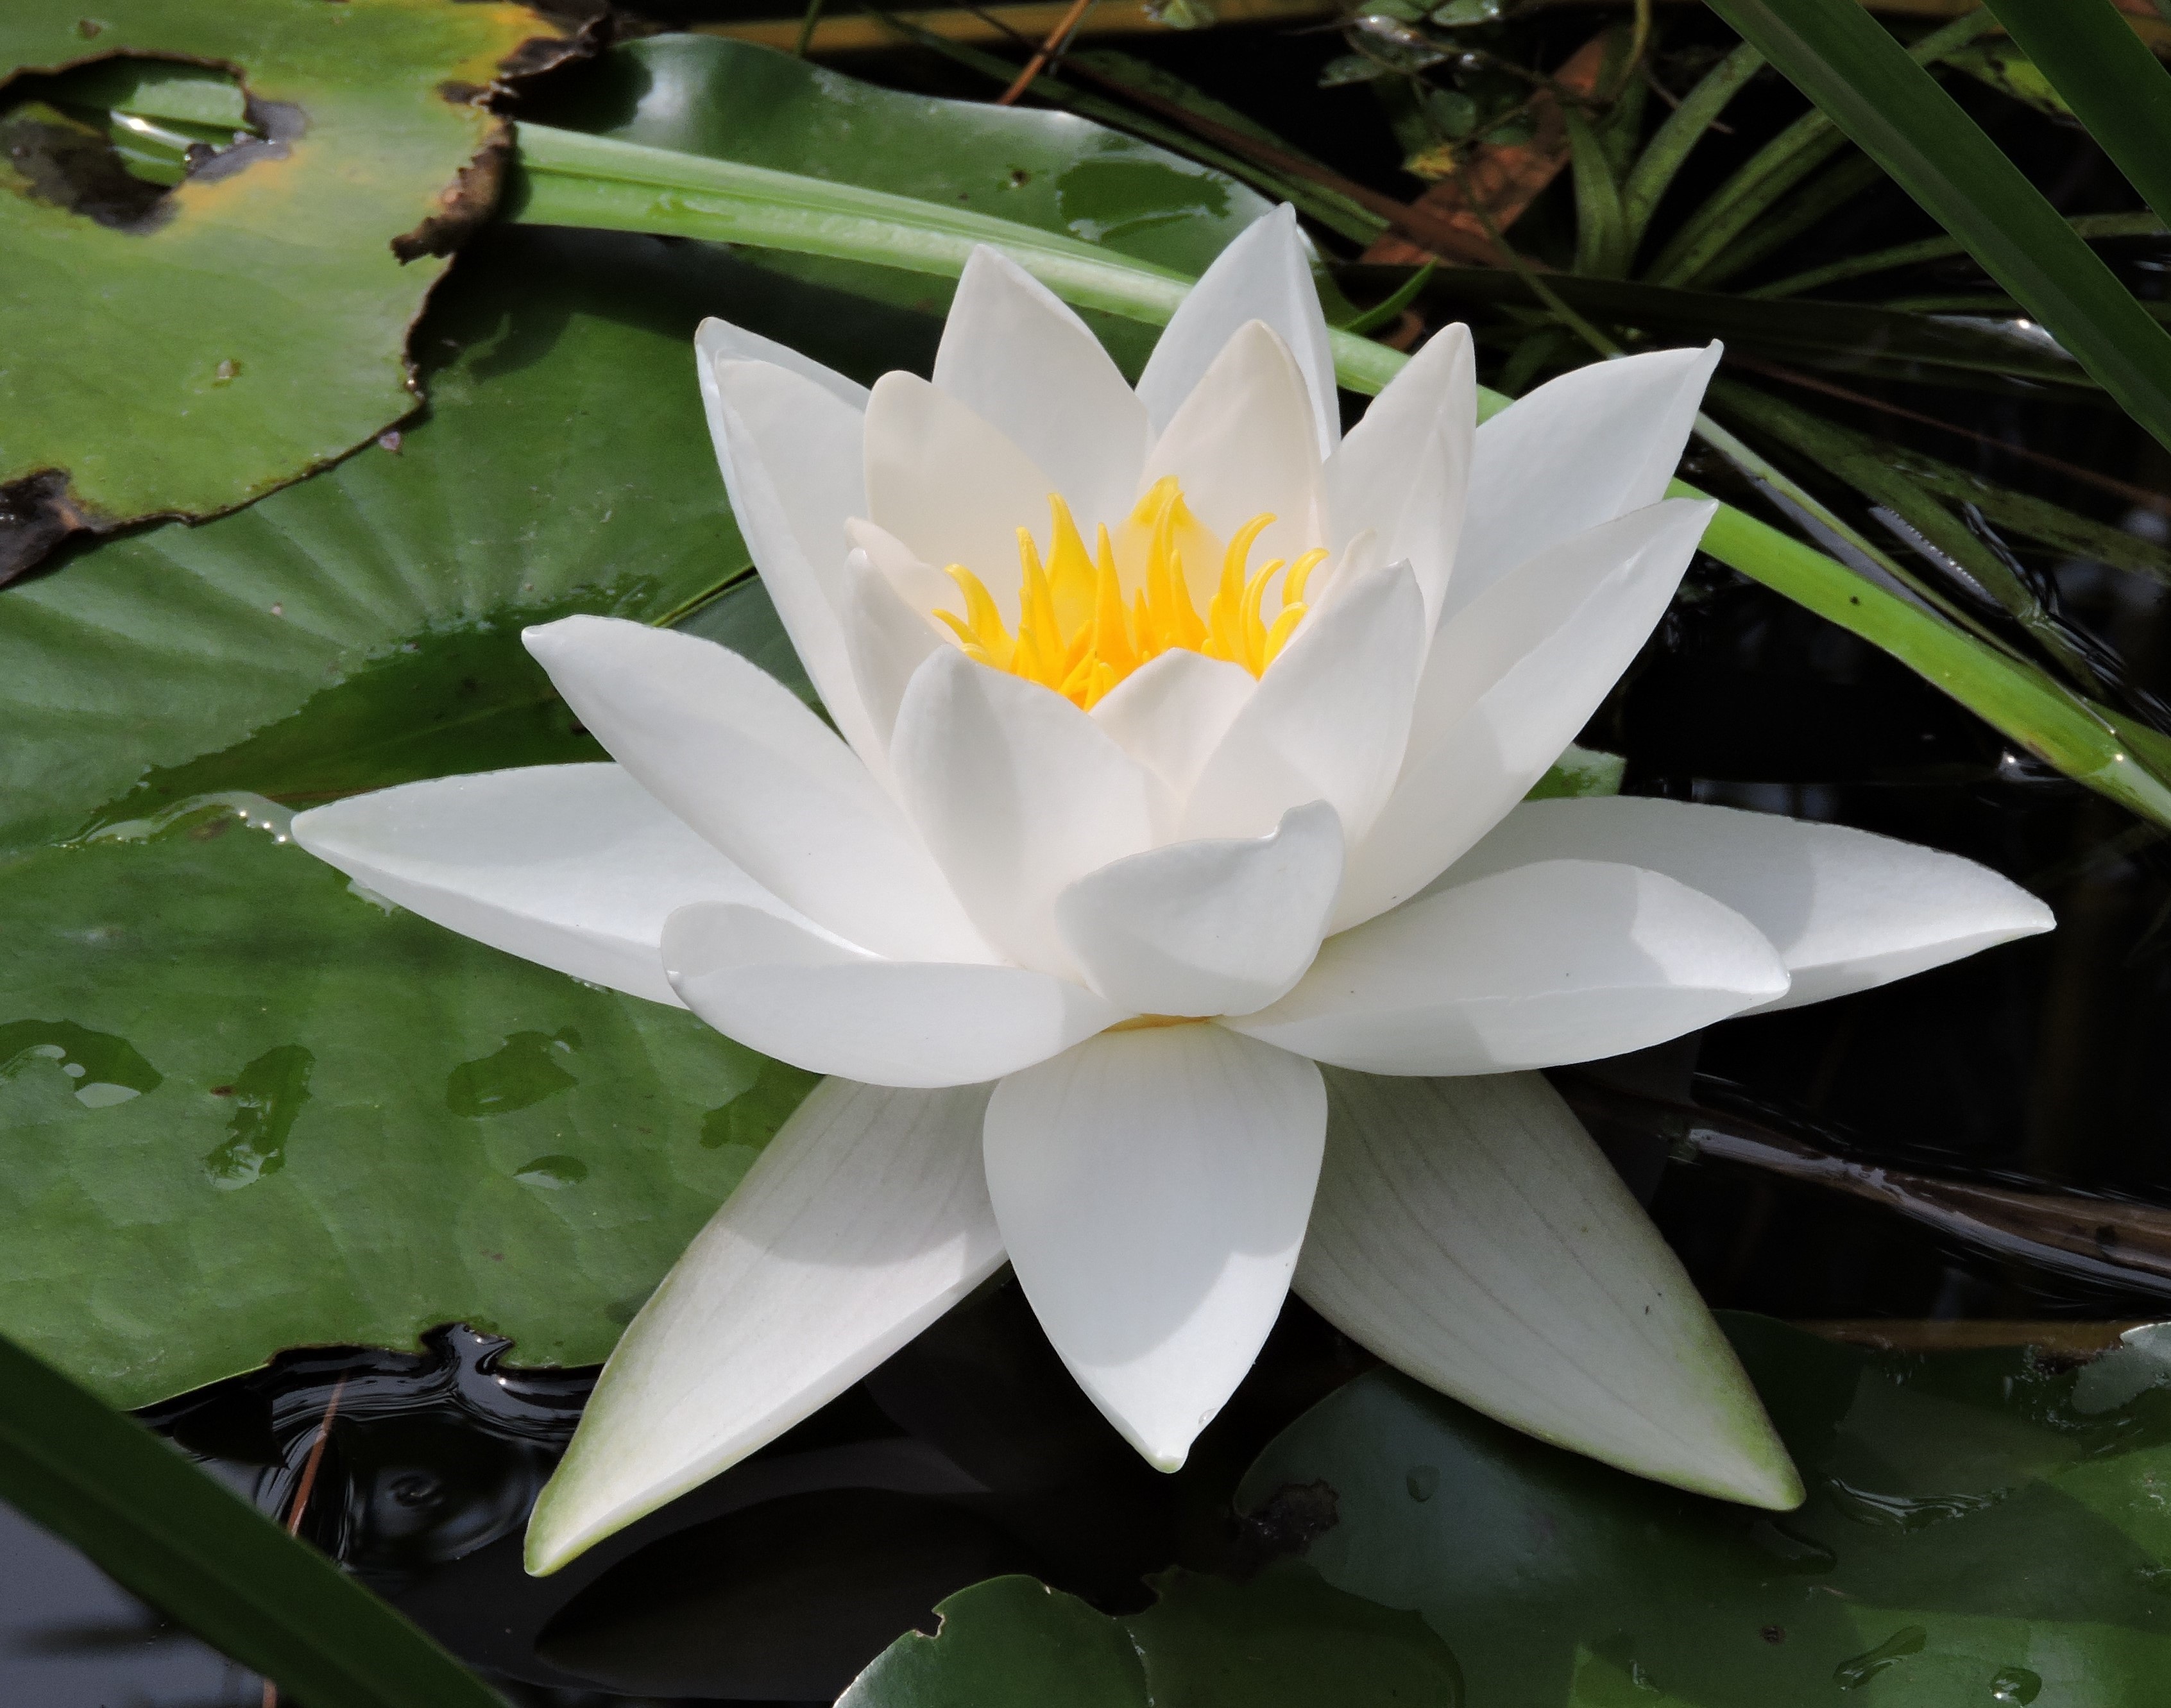
nature, plant, white, flower, petal, pond, green, botany, sacred lotus, aquatic plant, flora, white flower, water lily, lotus, lily, flowering plant, land plant, lotus family, proteales